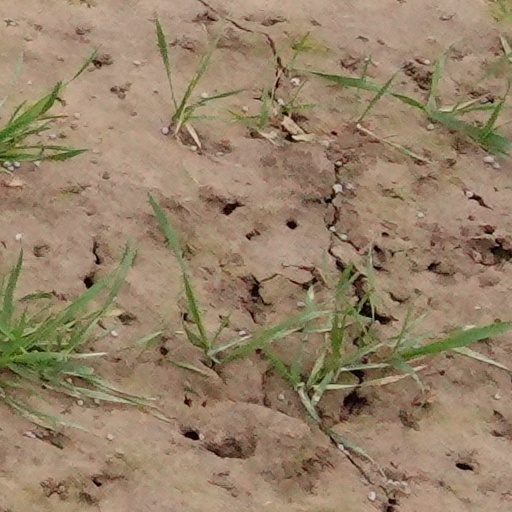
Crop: wheat